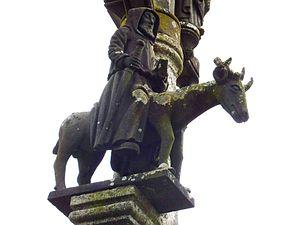
Lannédern: église Saint-Edern, calvaire de l'enclos paroissial, saint Edern sur son cerf
Édern, moine ermite de la fin du IXᵉ siècle, fêté le 26 août, est probablement d'origine irlandaise, bien que d'après l'étymologie du nom et sa légende, certains le croient gallois.
Lannédern [lanedɛʁn] est une commune du département du Finistère, dans la région Bretagne, en France. Elle est située au sud des Monts d'Arrée, du Yeun Elez et du lac réservoir de Saint-Michel.